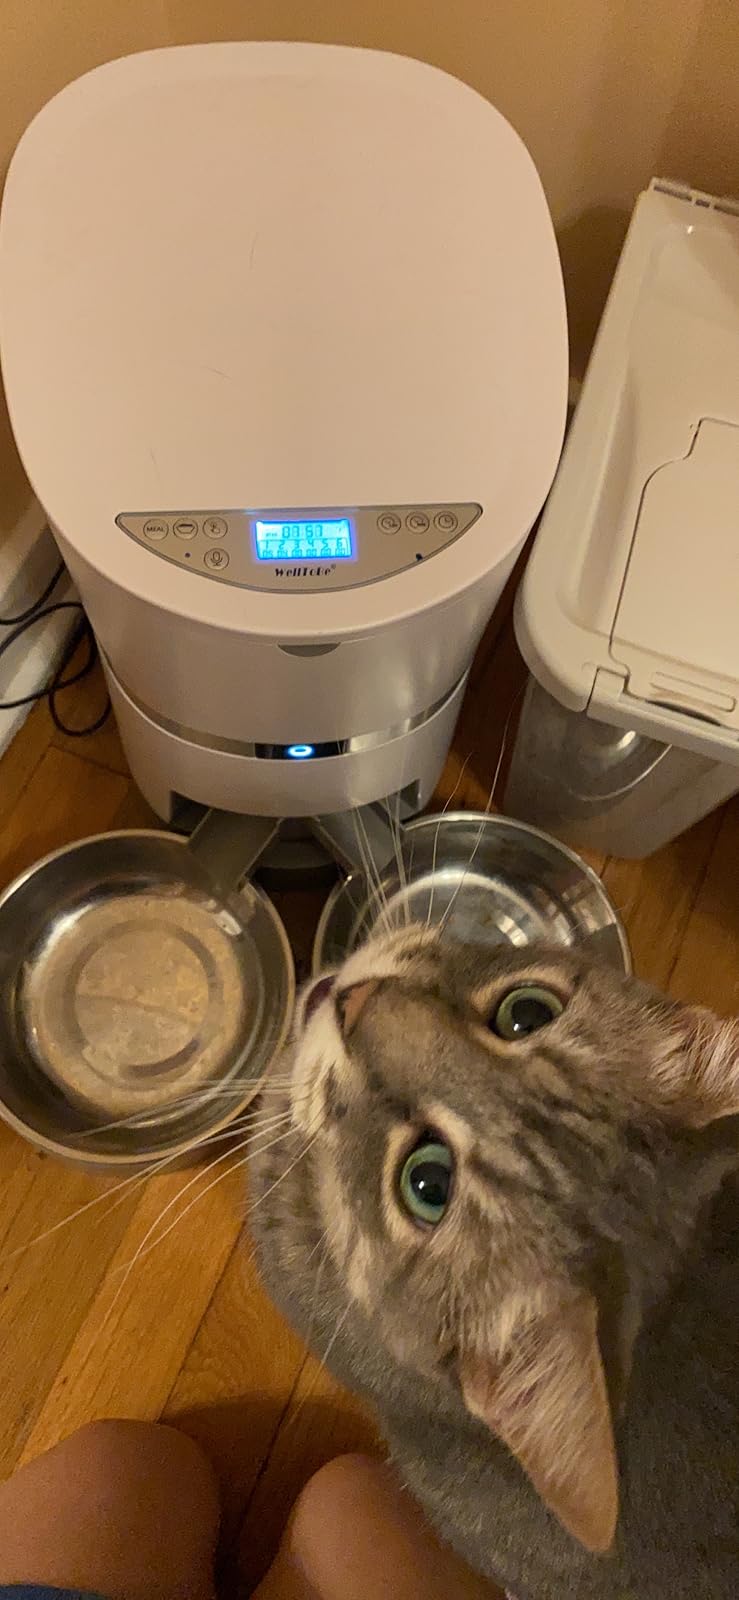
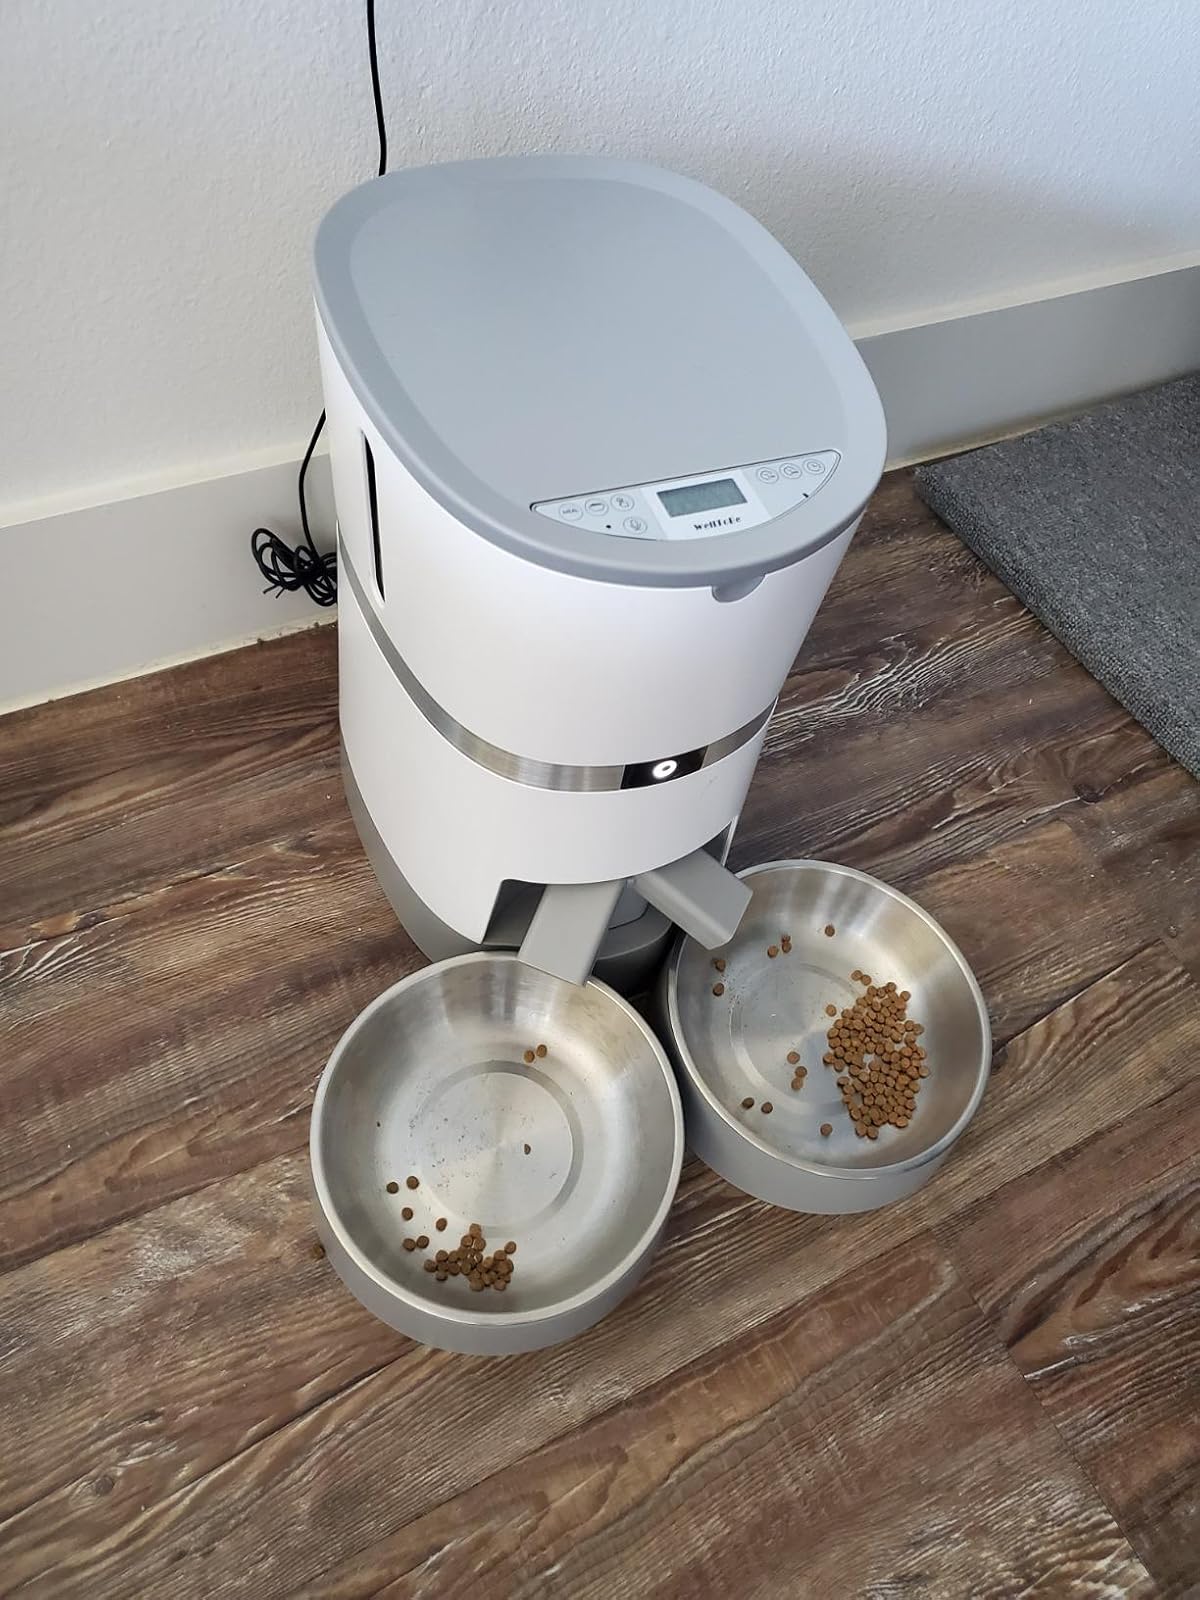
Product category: items_feeder
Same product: yes